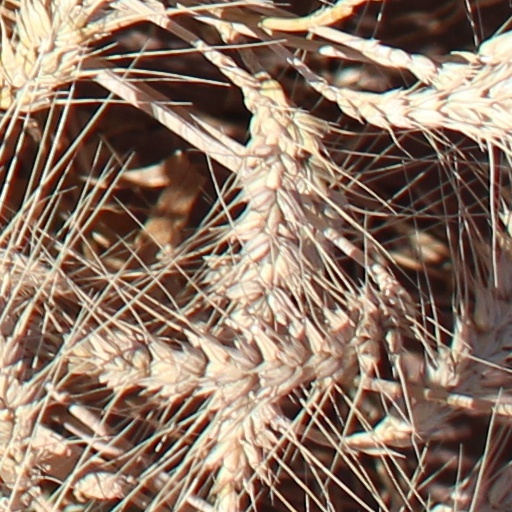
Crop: wheat